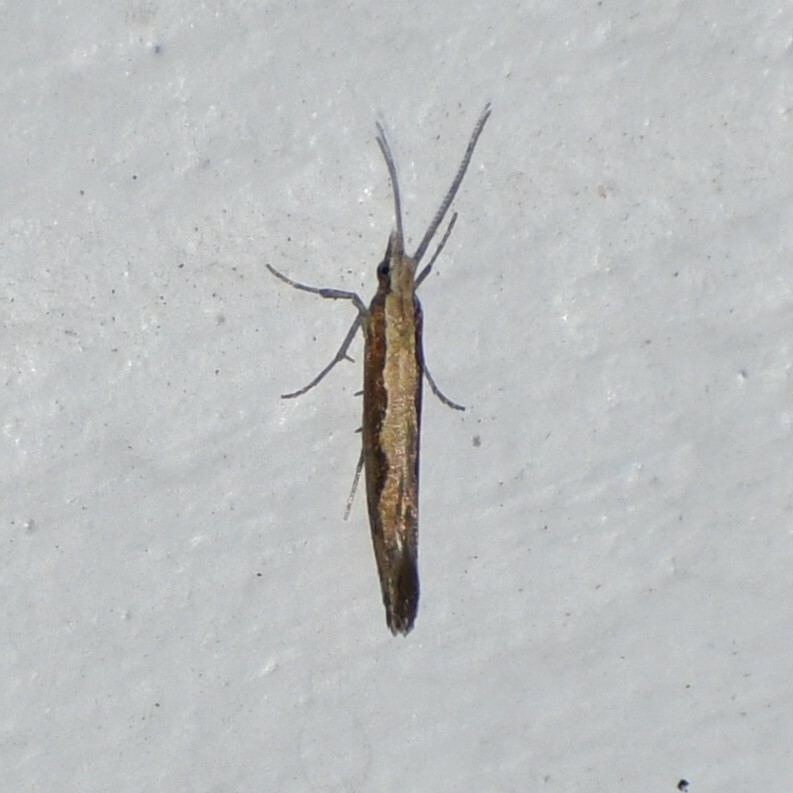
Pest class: diamondback_moth